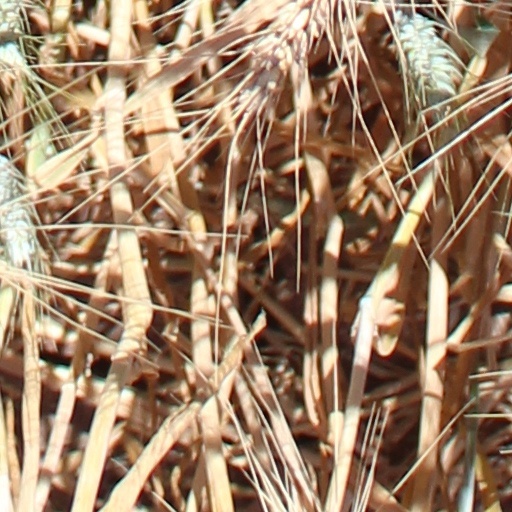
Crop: wheat